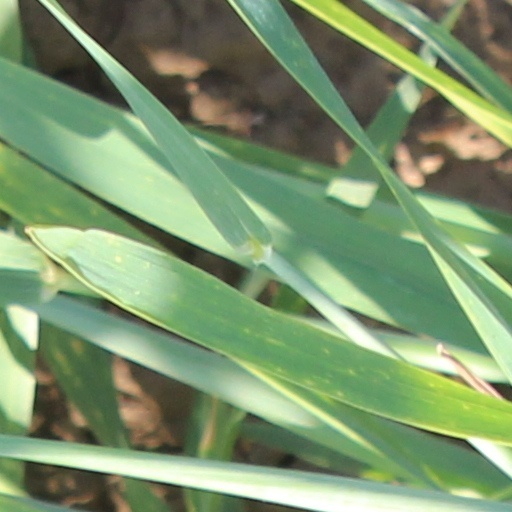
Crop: wheat